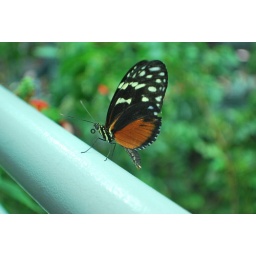
One of many butterflies flying around in the rain forest.